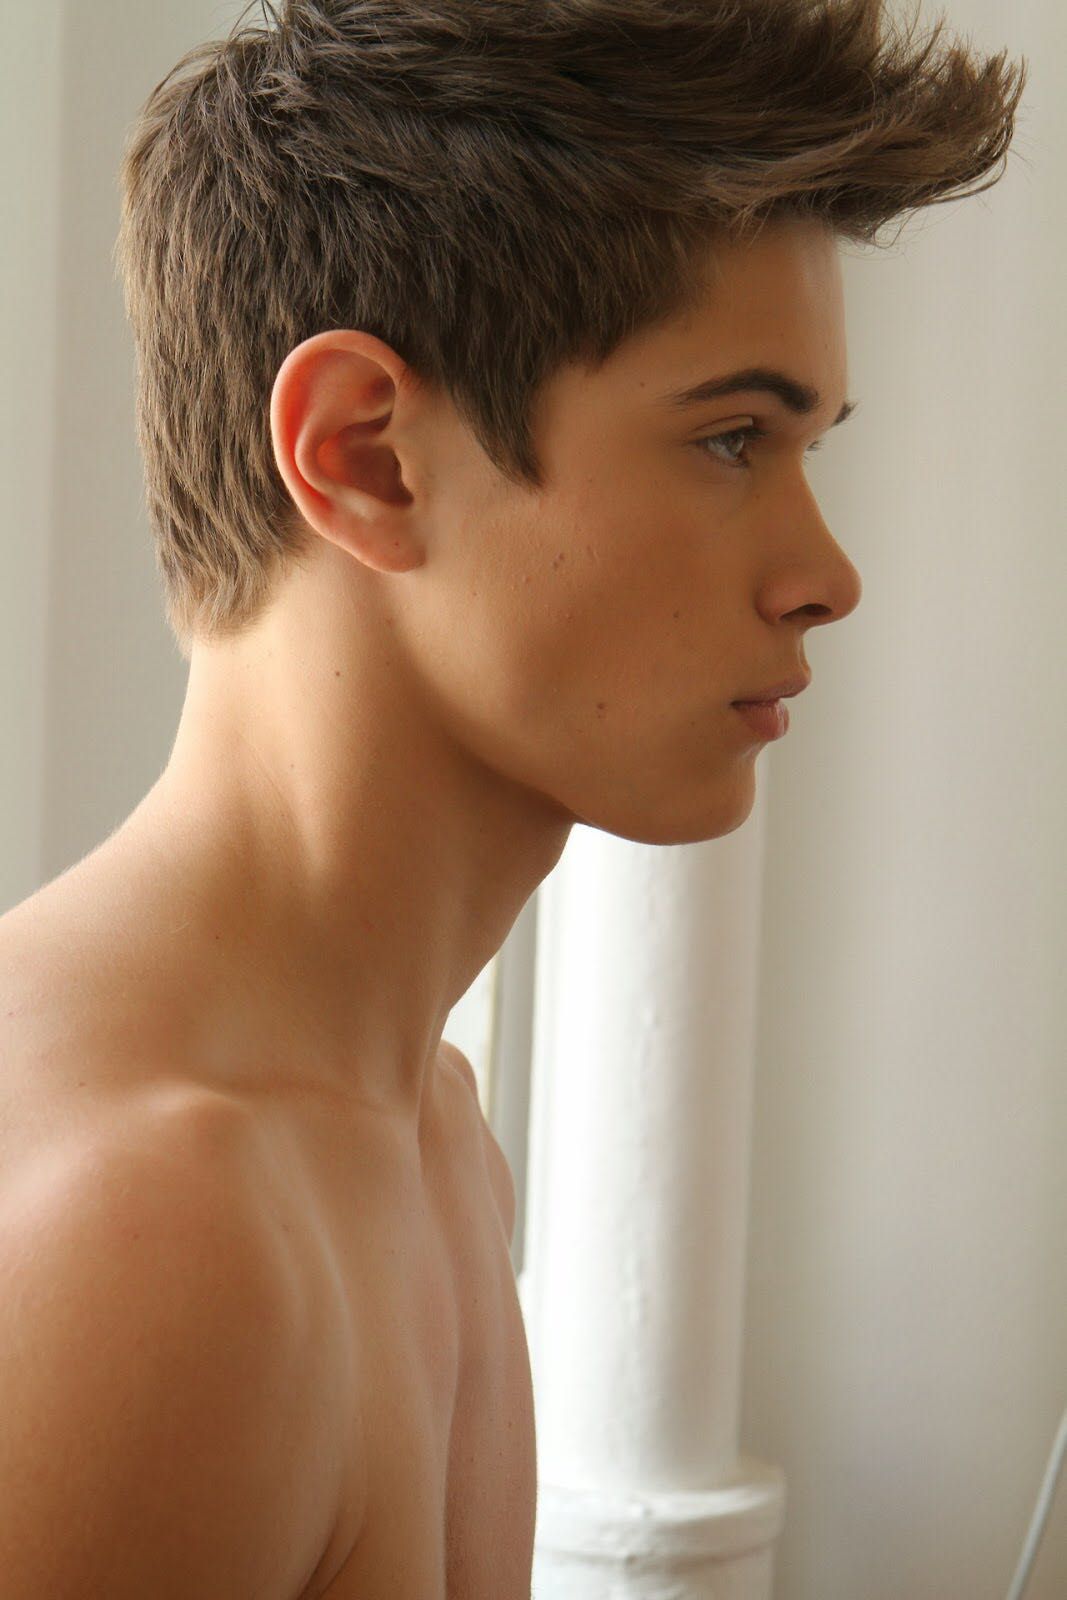
Gender: men